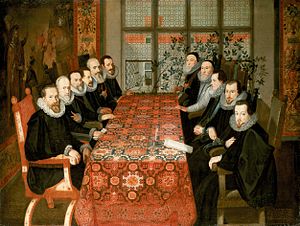
Londontraktaten (1604)
Somerset House-konferencen. Repræsentanterne sidder omkring et orientalsk Holbein-tæppe.
Londontraktaten, som blev underskrevet 18. maj 1604, afsluttede den 19 år lange Engelsk-spanske krig. Forhandlingerne foregik i Somerset House i London og omtales nogle gange som Somerset House-konferencen.